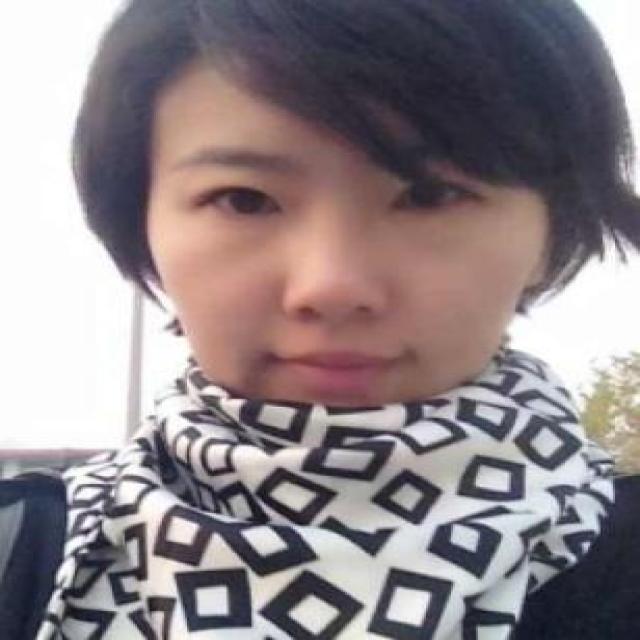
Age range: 21-44